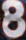
Number: 8